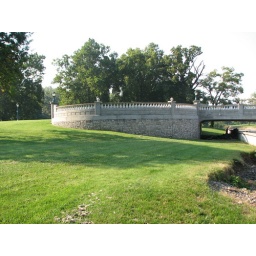
East wall of bridge over Brush Creek at 50th Street and Ward Parkway.